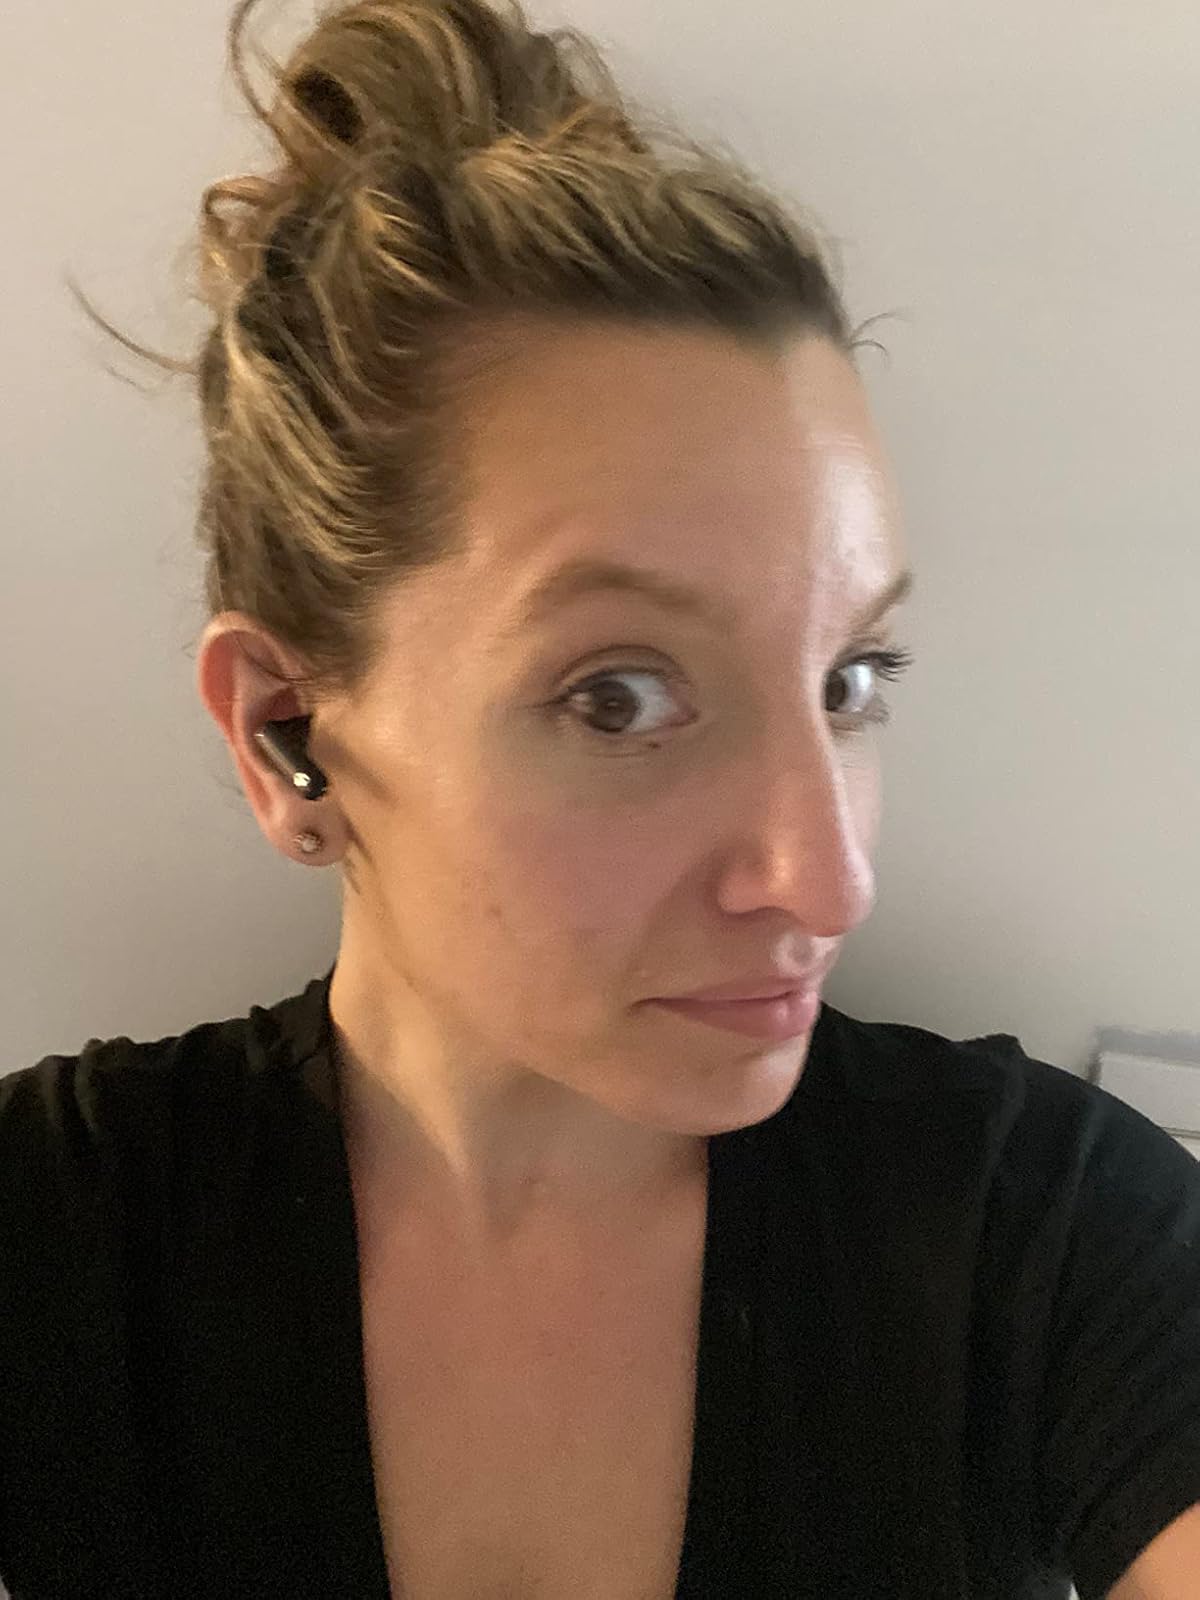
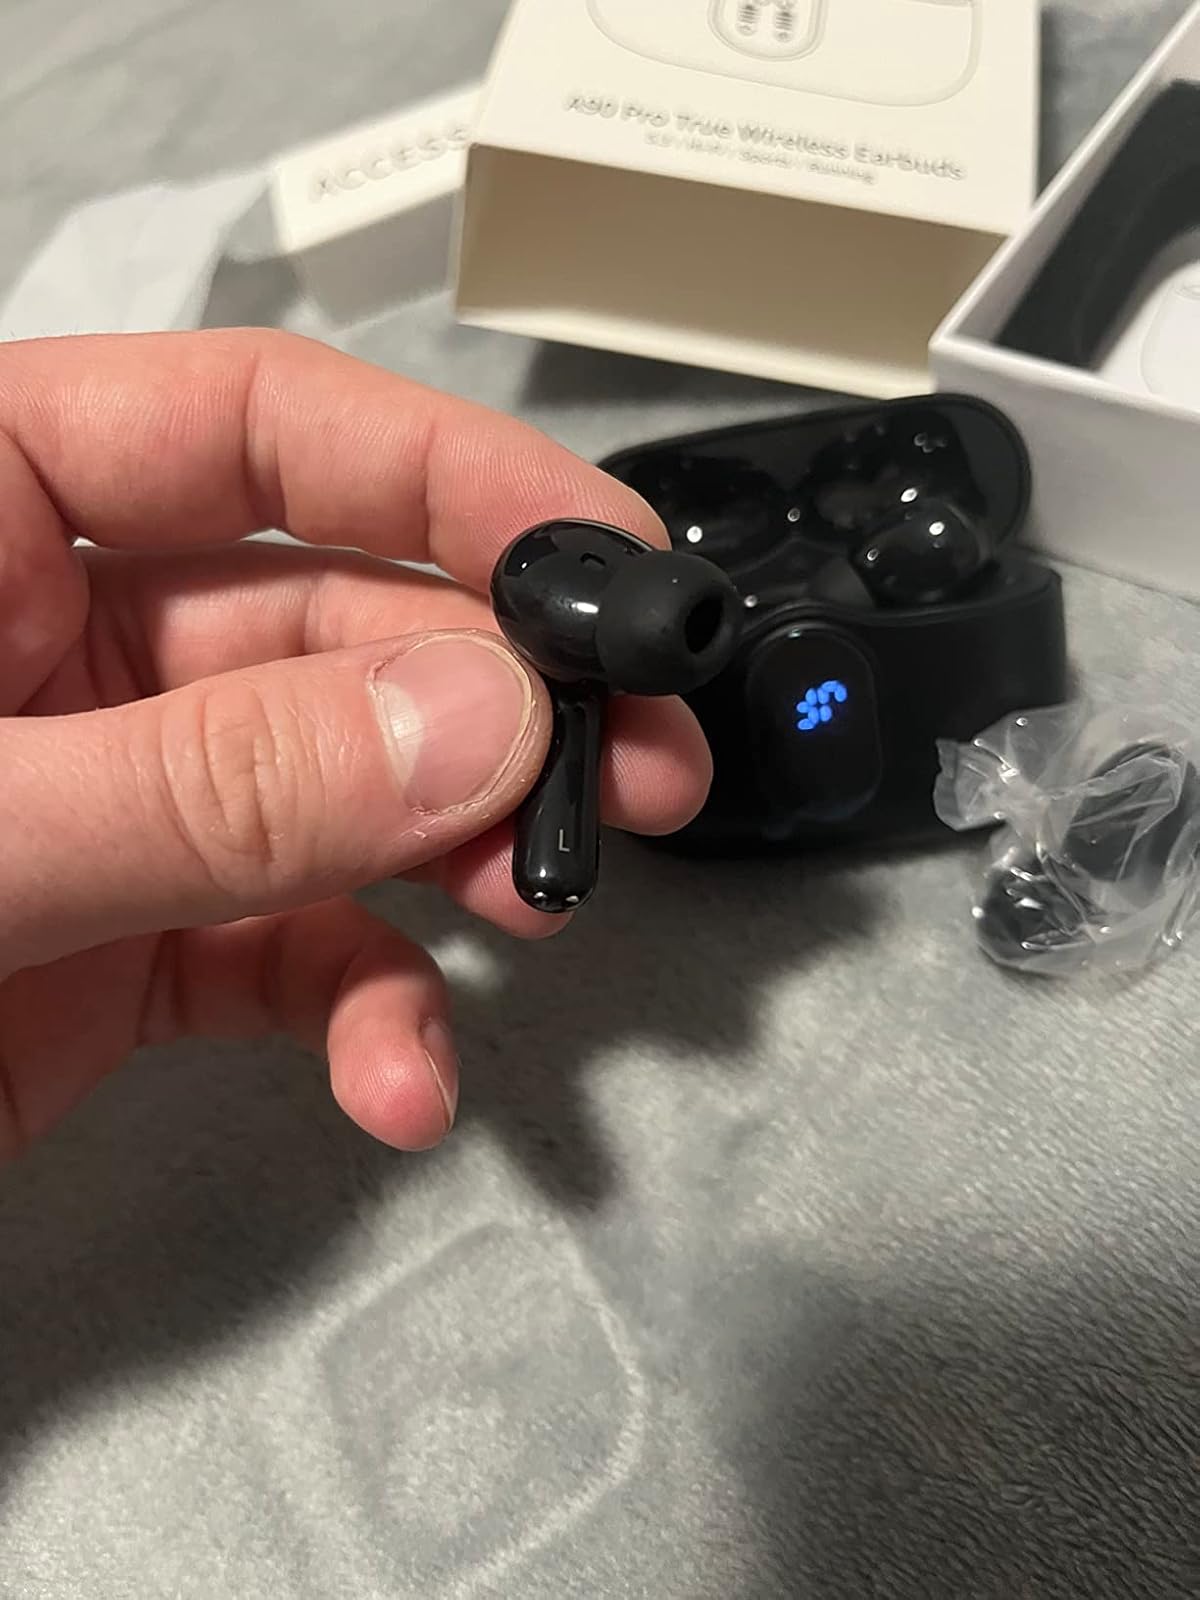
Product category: earbuds
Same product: yes